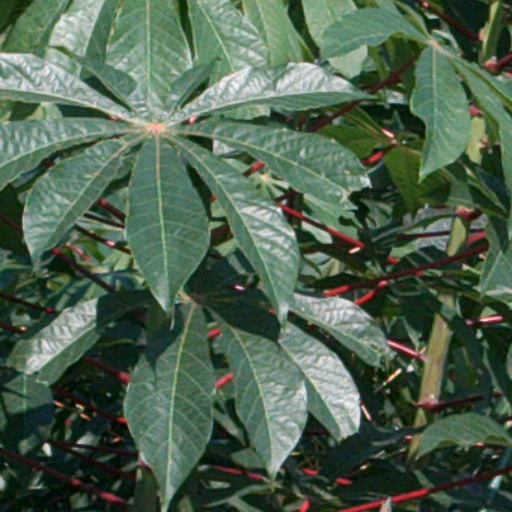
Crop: cassava